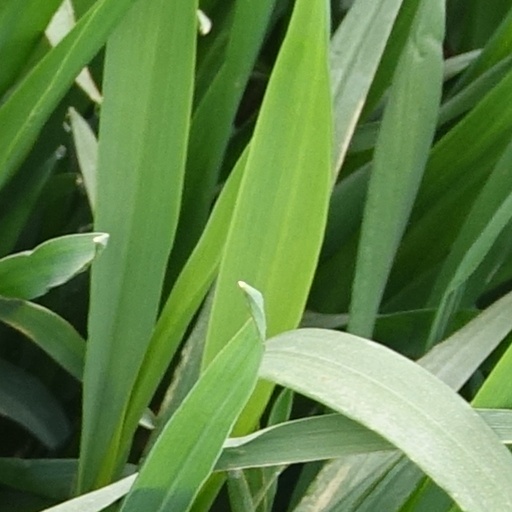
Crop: wheat